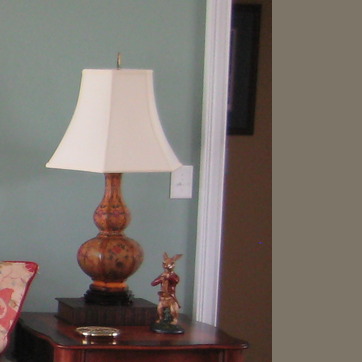
Material: plastic